Haruka Komiyama

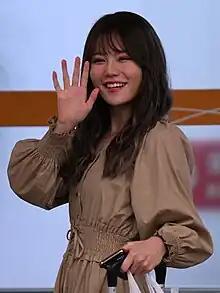
Haruka Komiyama at Songshan Airport in 2019

Haruka Komiyama (込山榛香 "Komiyama Haruka", born September 12, 1998) is a Japanese idol, singer and model. She was a member of the Japanese girl group AKB48 and was an exclusive model for the Japanese teen-magazine LOVE Berry.